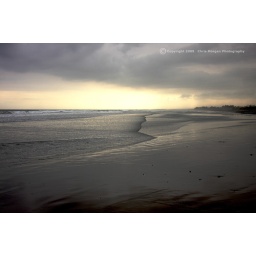
Moody Sunsetting over black volcanic sand